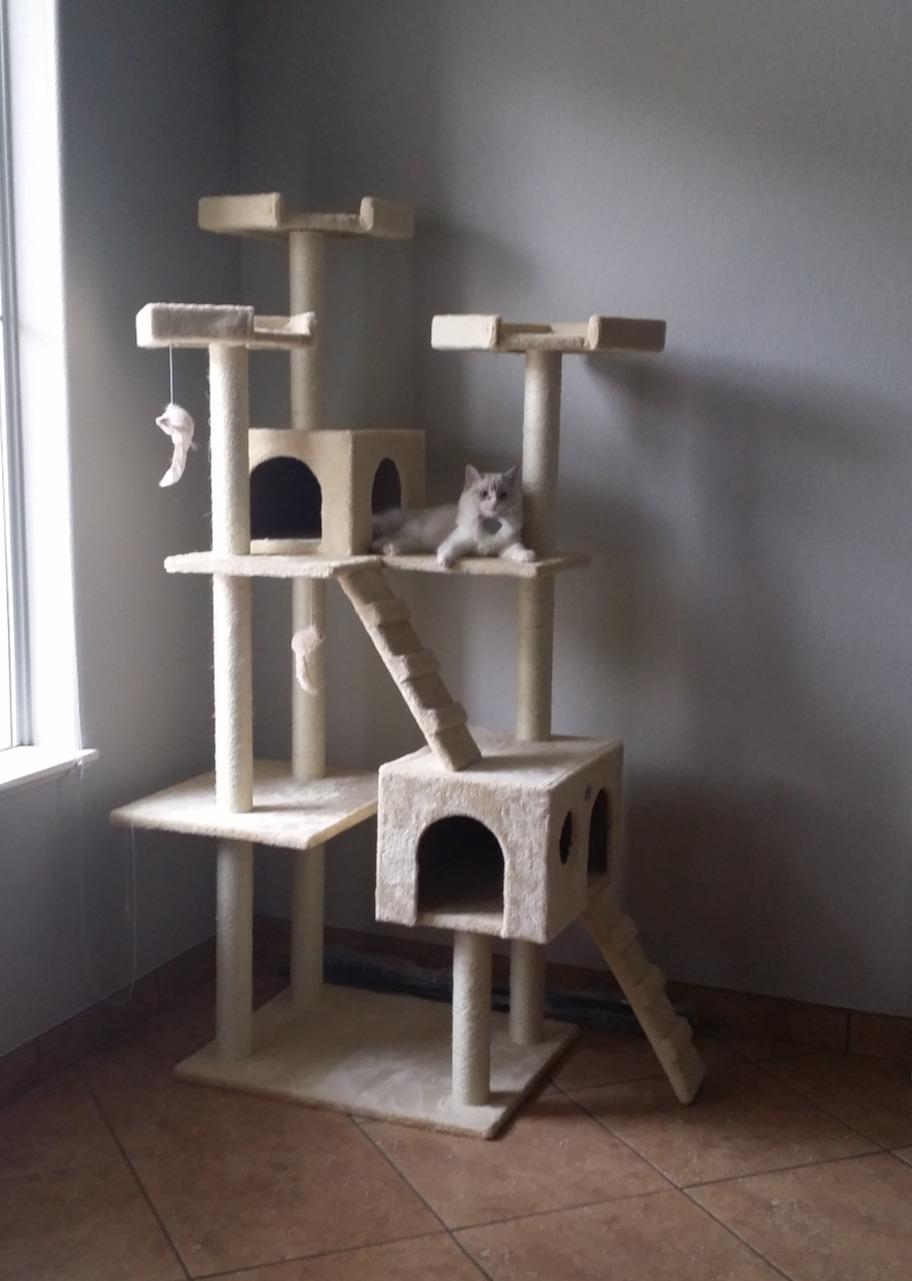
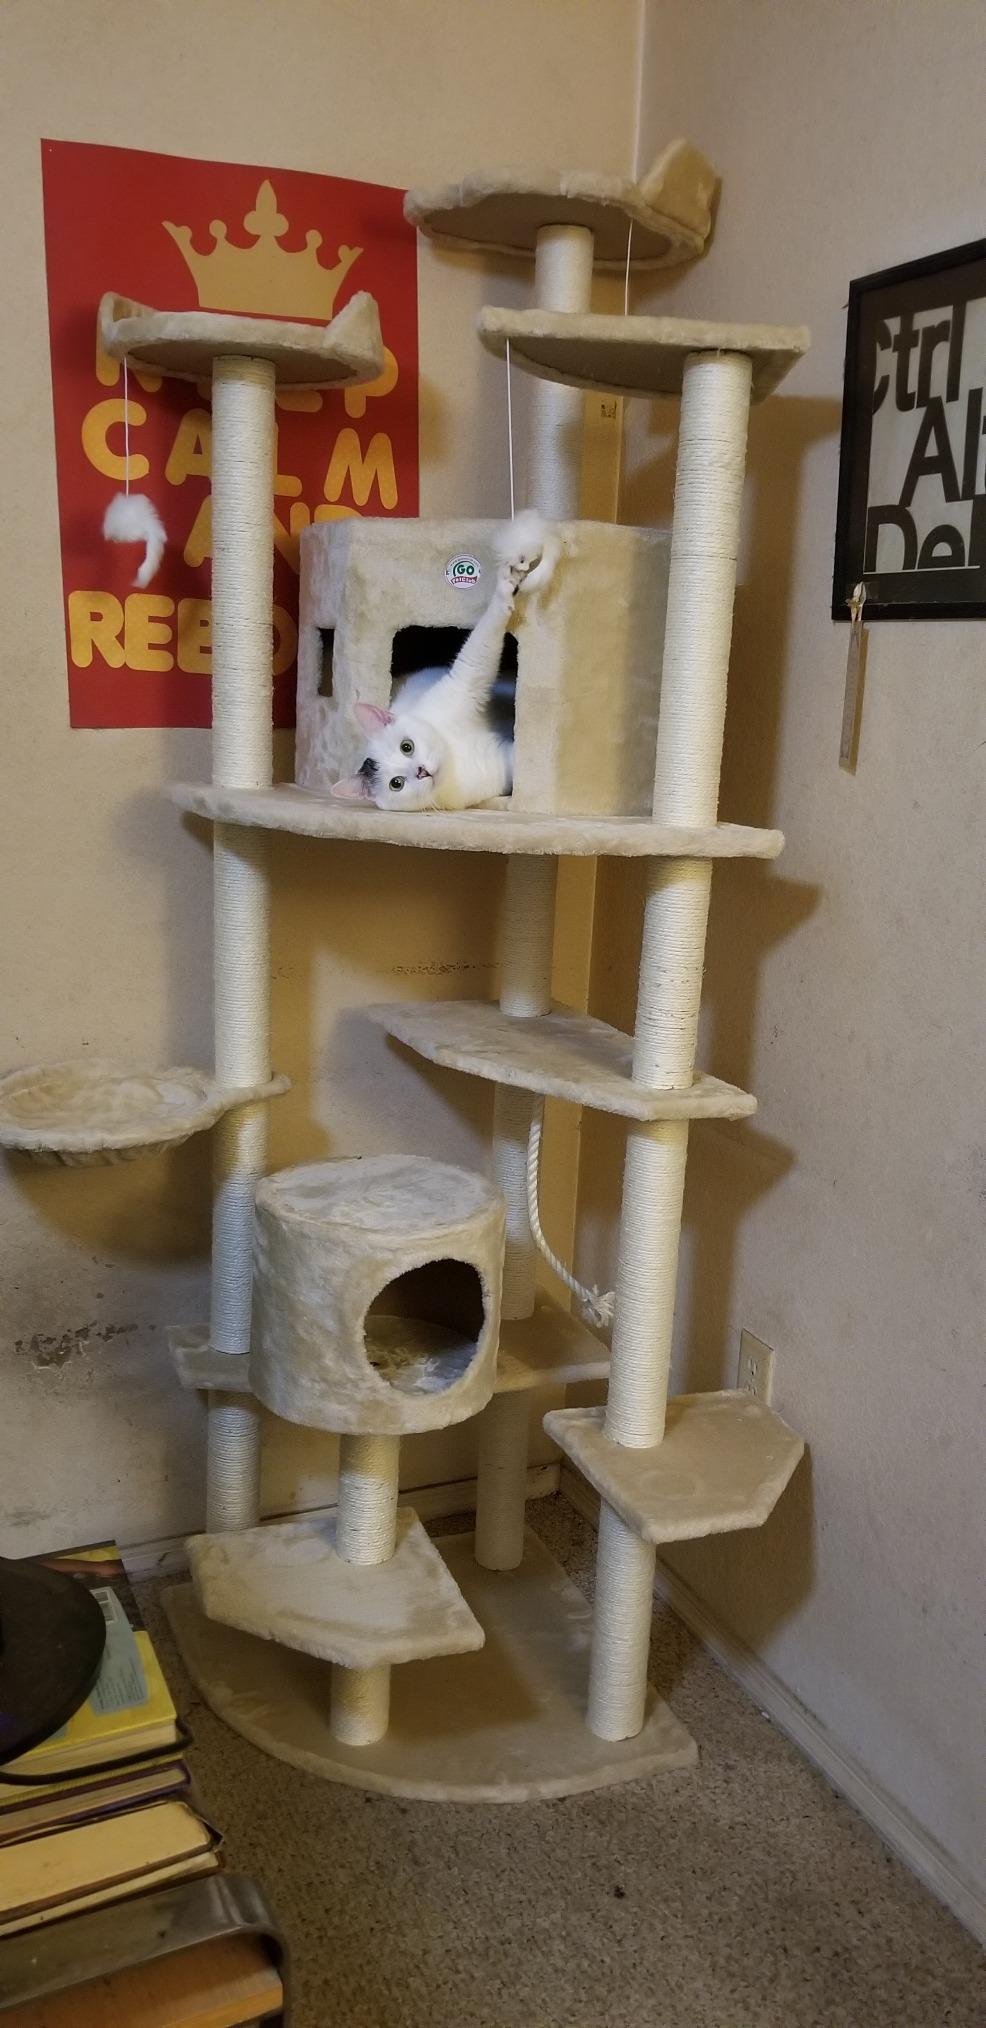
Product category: items_cat tree
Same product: no